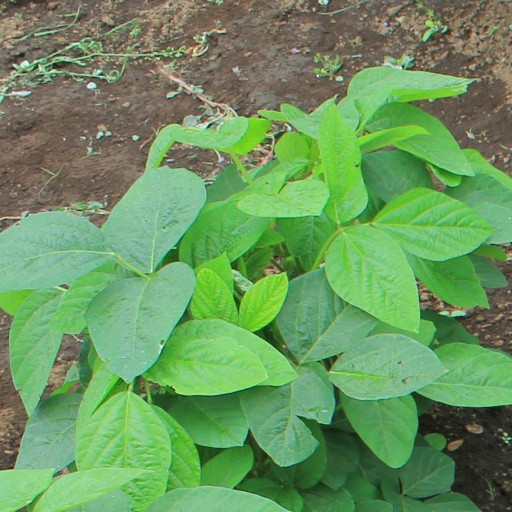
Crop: soybean